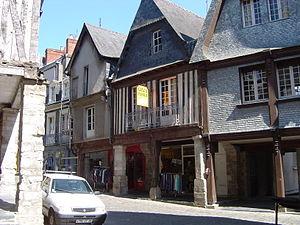
Maisons aux n°7, 9 et 11 de la rue de la Poterie à Vitré. Sur les 53 maisons à porches que compte la Bretagne, la rue Poterie en compte 9 et a la plus importante concentration de maisons à porche de la région. D'ailleurs, cette rue s'appelait autrefois «
Vitré /vi.tʁe/ est une commune française située dans le département d'Ille-et-Vilaine. Ses habitants sont les Vitréens et les Vitréennes. La ville comptait 18 037 habitants en 2017, ce qui en fait la 14ᵉ plus grande ville de la région et la 522ᵉ de France. Elle est au cœur de la communauté d'agglomération de Vitré Communauté.